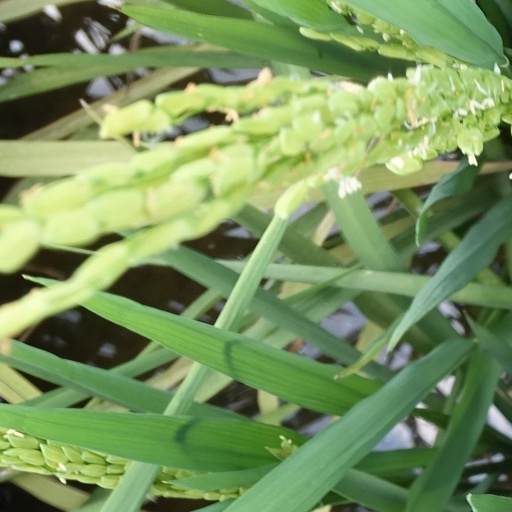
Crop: rice